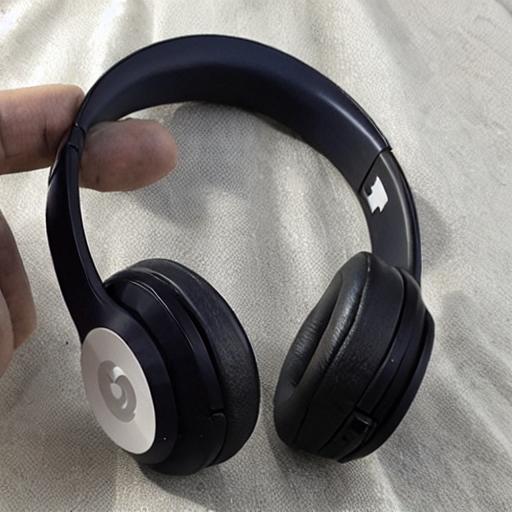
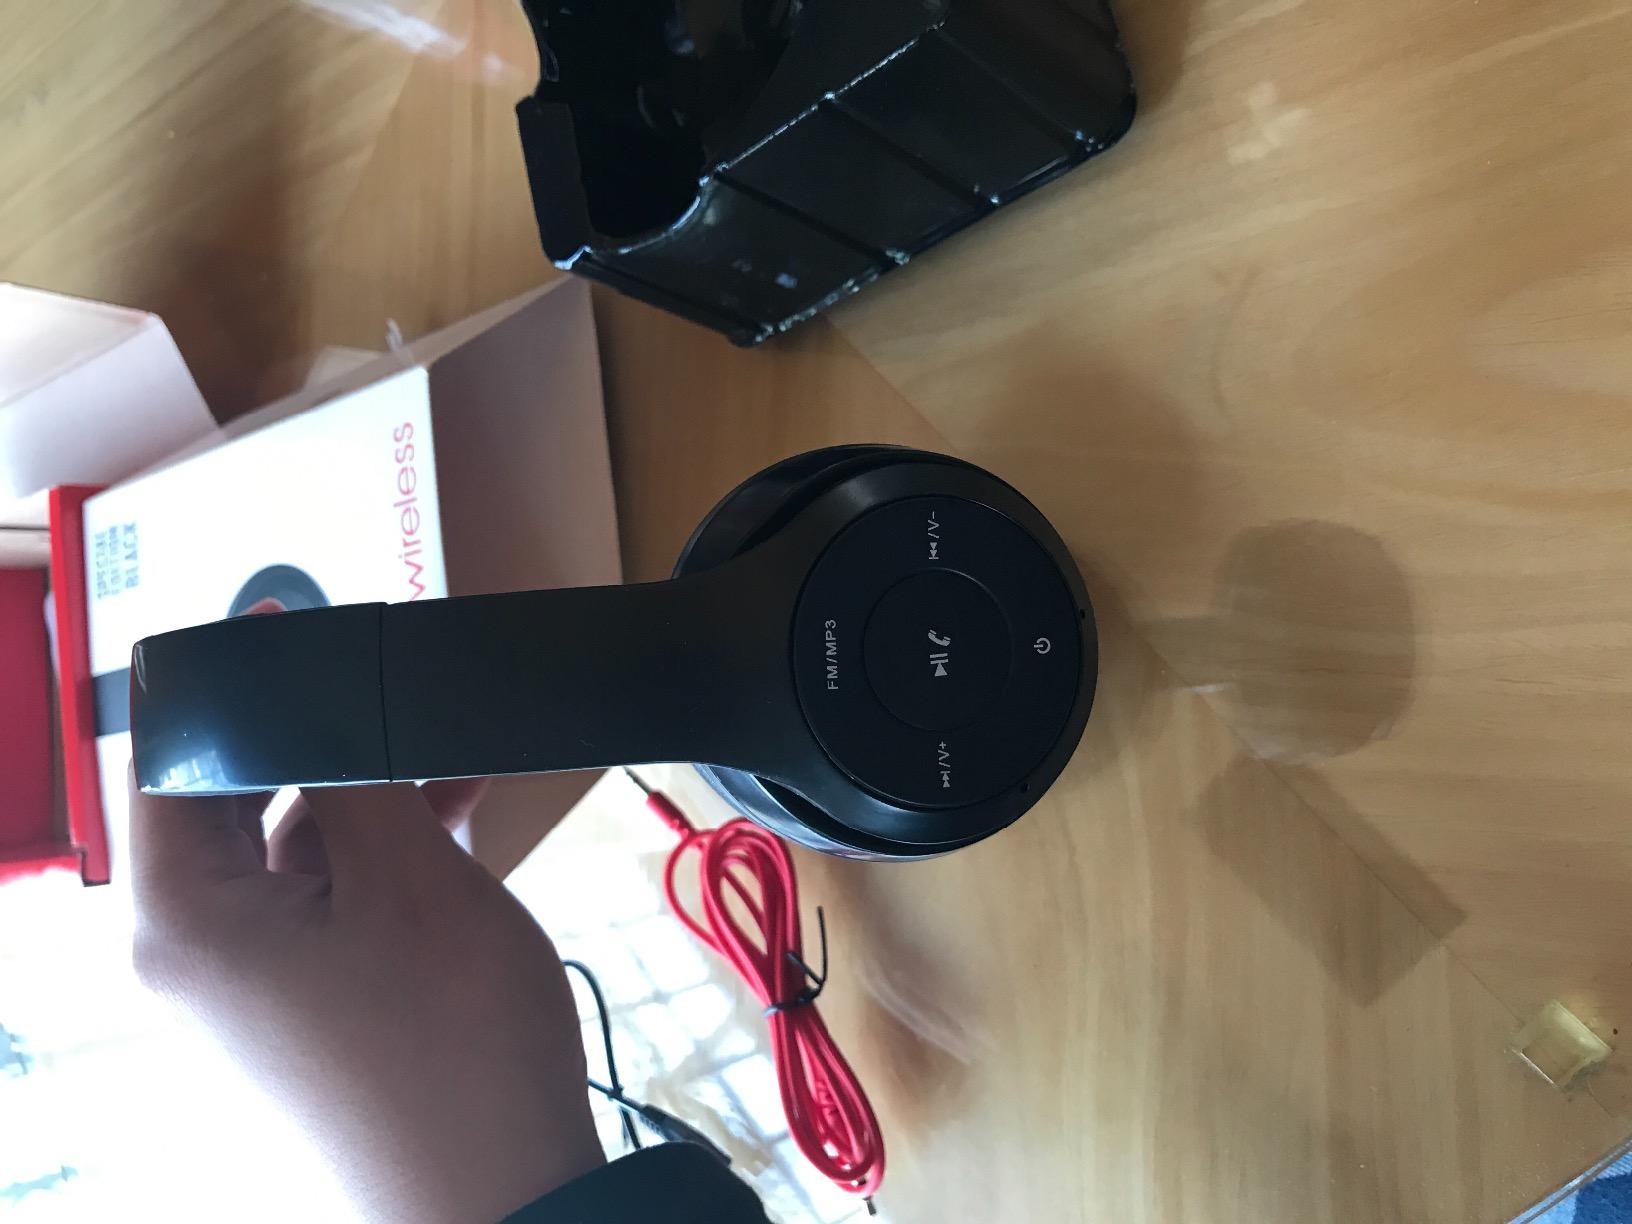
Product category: headphones
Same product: no